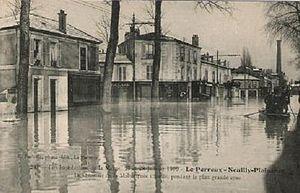
Le Perreux-sur-Marne est une commune française située dans le département du Val-de-Marne en région Île-de-France. Portant le surnom de « Perle de l’Est parisien », la commune de première couronne parisienne s'étend le long des bords de la Marne. Ses habitants sont appelés les Perreuxiens.